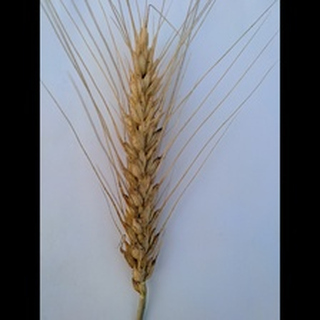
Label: wheat_blast